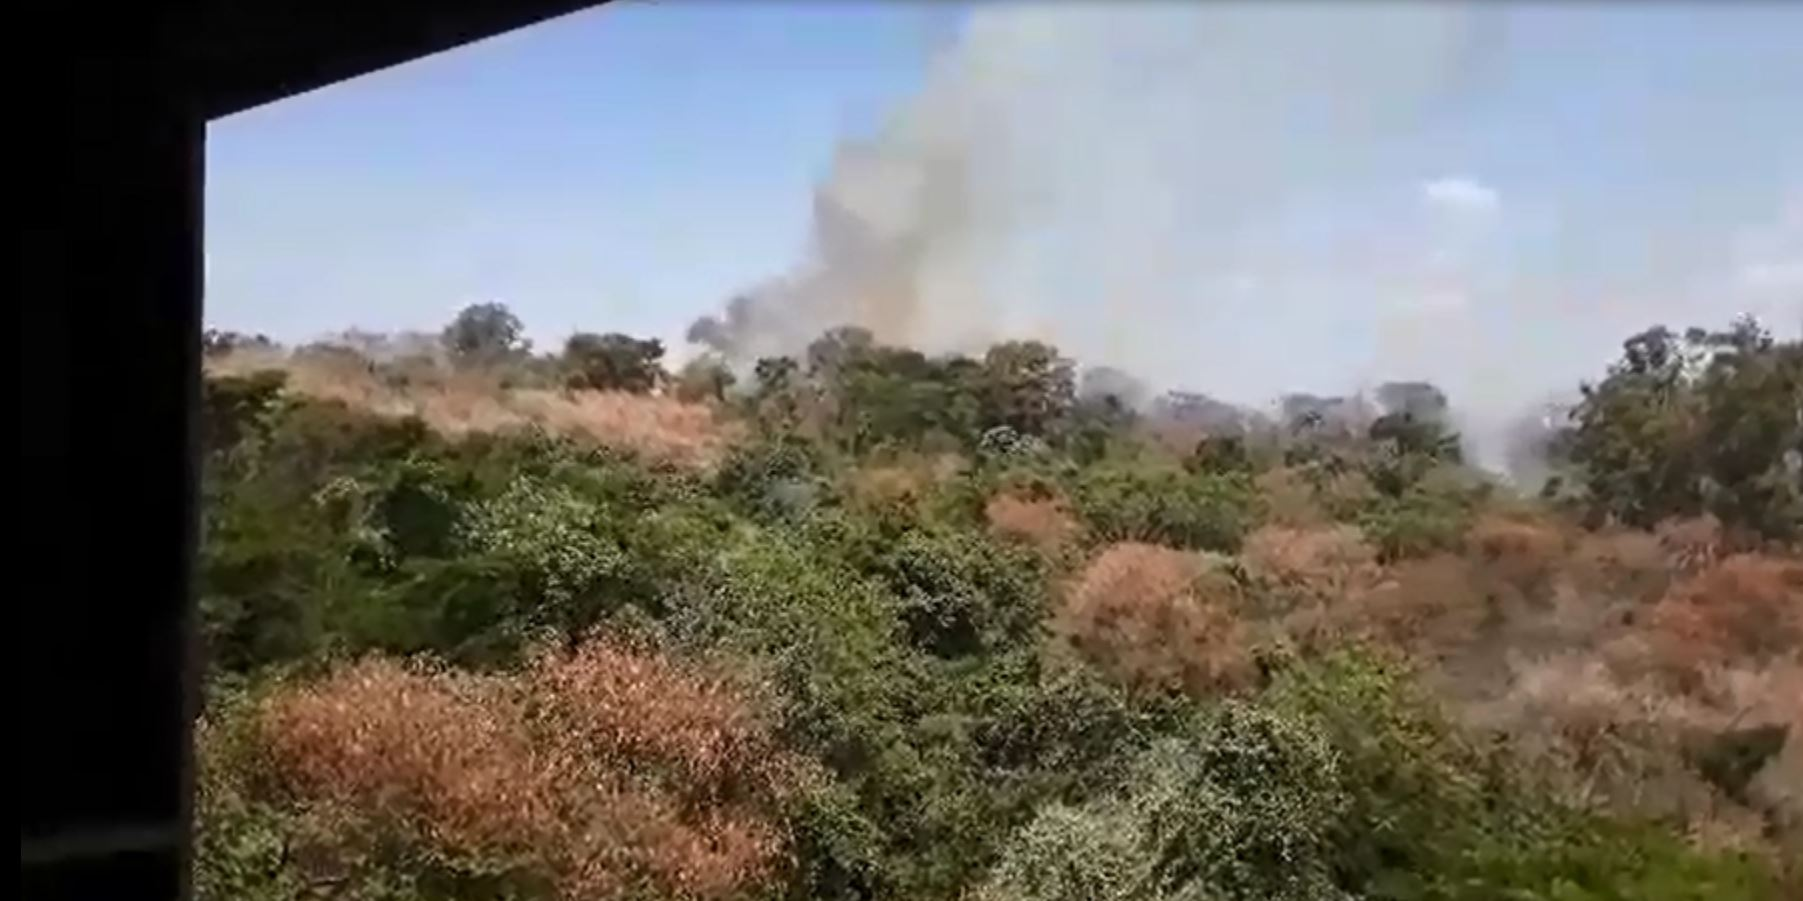
Fire: no
Smoke: yes